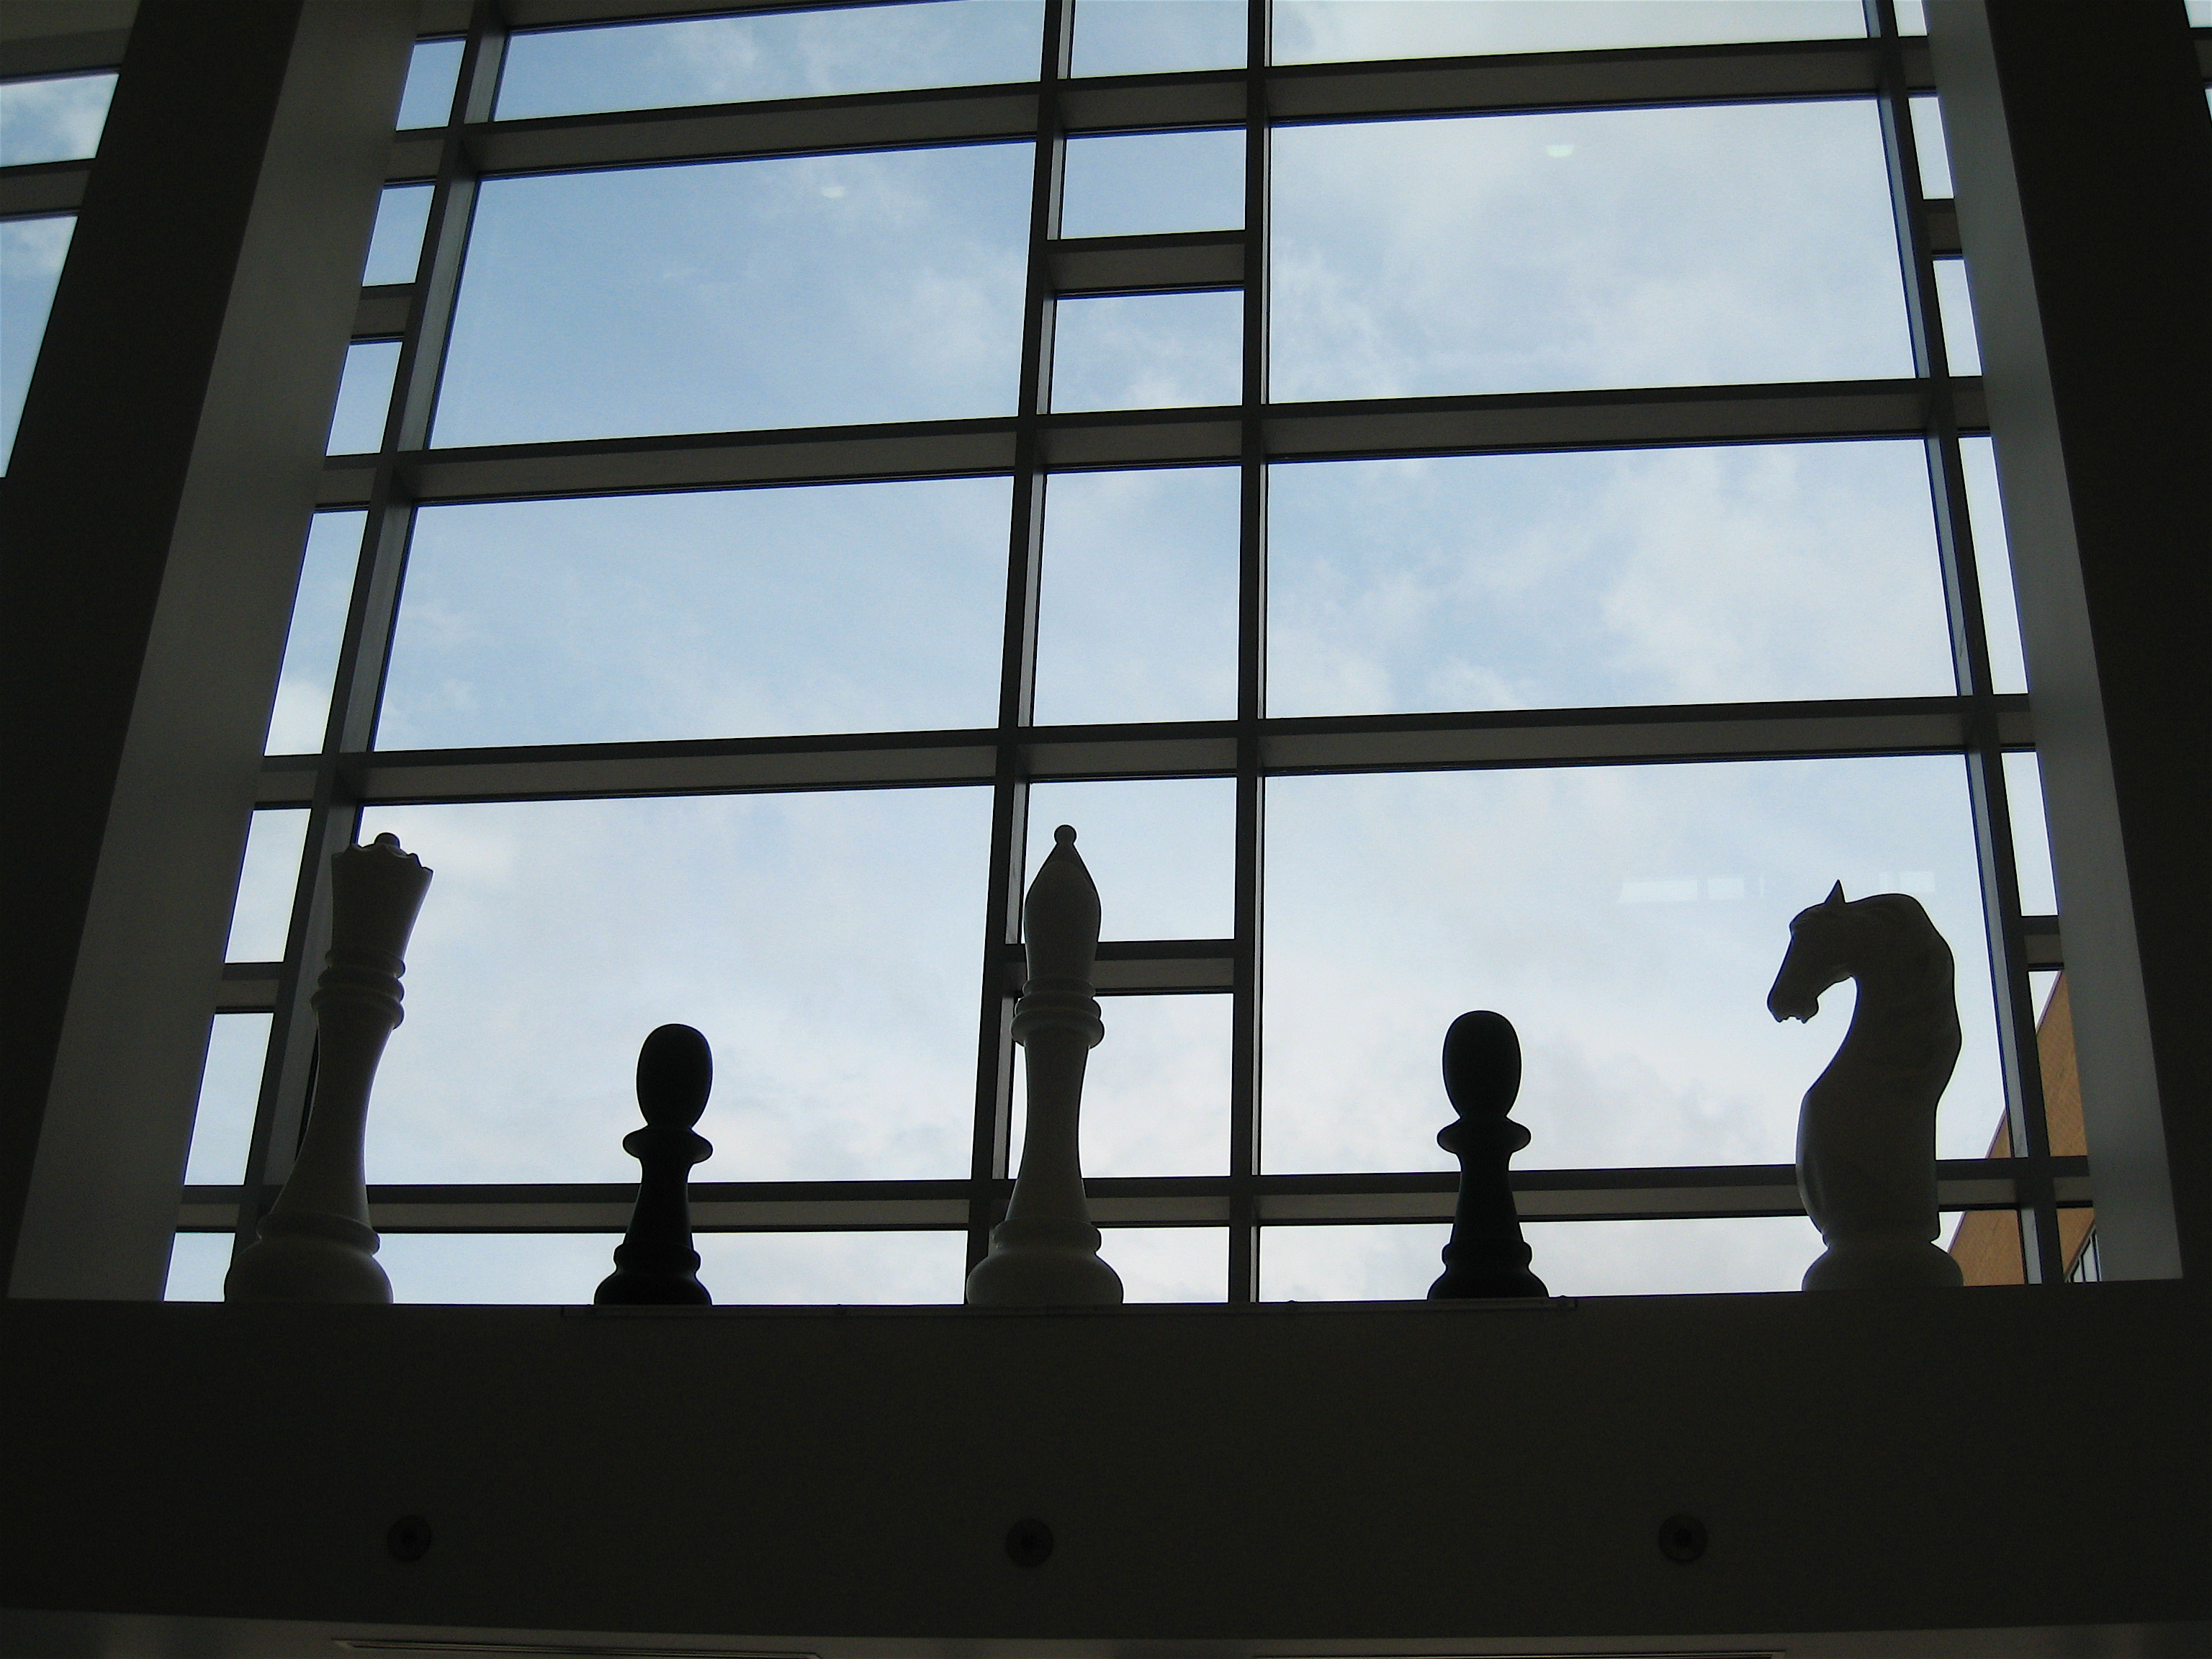
window, glass, facade, lighting, material, interior design, chess, symmetry, shape, umbc, daylighting, window covering